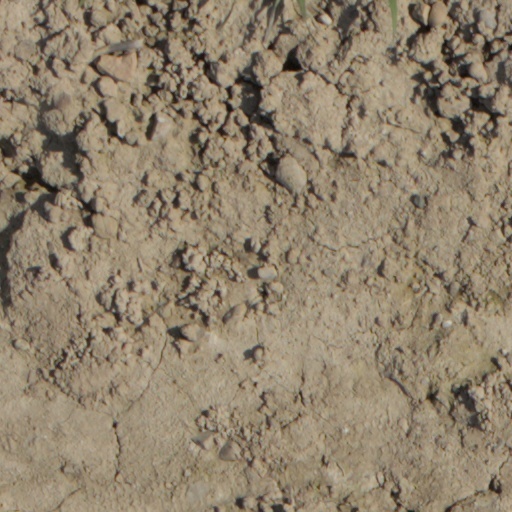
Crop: wheat